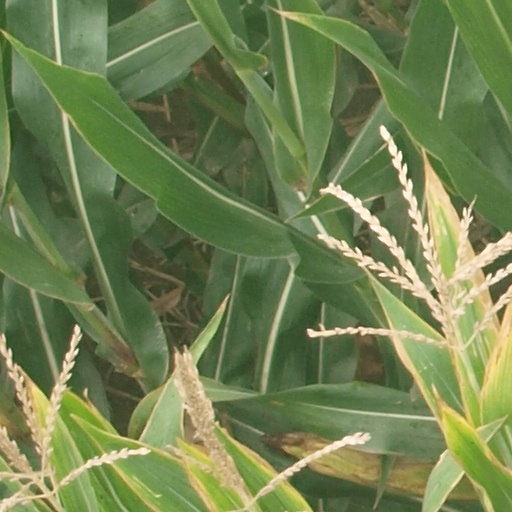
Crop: maize; corn